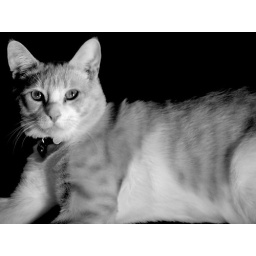
diego (aka The Woogs) in black and white